Ioanni Korai

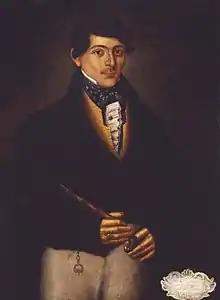
Portrait of Kyriakos Chorafas

Ioanni Korai (c. 1781 – 1841; also known as Ioannis Korais or Kastrinos) was a Greek painter that shared the same name as his famous uncle Ioannis Korais. He was a prominent painter on the Ionian Islands. His family migrated to Zakynthos from Chios. He was a member of the Heptanese School. His contemporaries were Dionysios Kallivokas and Nikolaos Koutouzis. He was taught painting by Ioannis Korais. He was active during the Modern Greek Enlightenment and Greek romanticism in art. He influenced countless Greek and Italian painters. Korai brought Greek artwork into the Modern Greek art period. Twelve of his paintings survived. His most notable painting is a portrait of Kyriakos Chorafas painted in 1826. The painting is at the National Gallery of Athens.